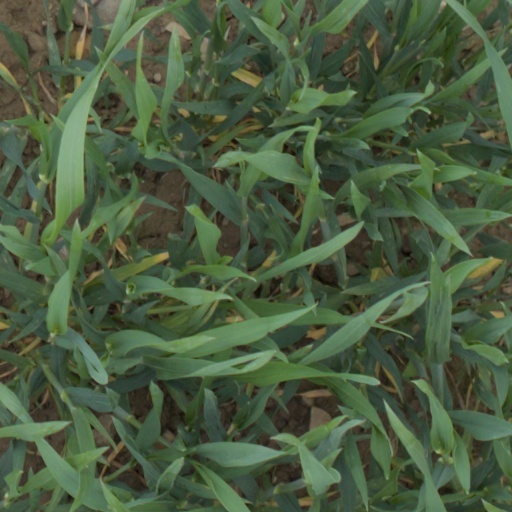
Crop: wheat